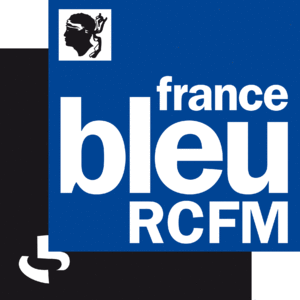
Un logo de France Bleu appartenant a Radio France.